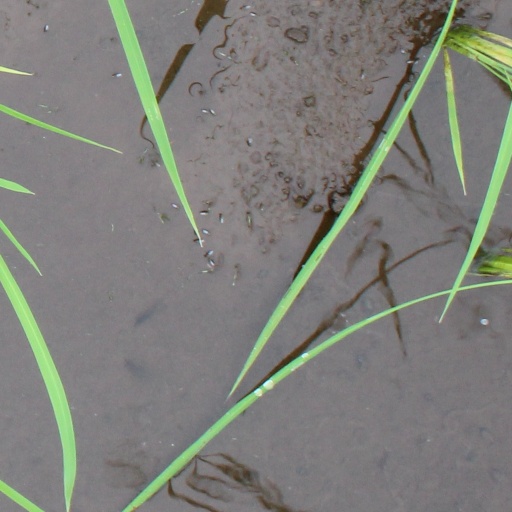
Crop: rice